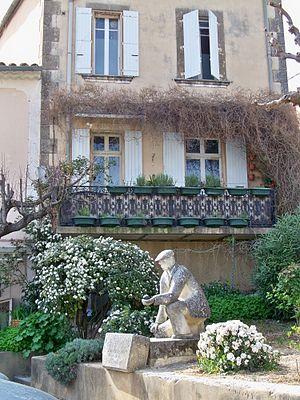
Statue Joseph Talon, Rabassié, père de la trufficulture moderne
Saint-Saturnin-lès-Apt est une commune française située dans le département de Vaucluse, en région Provence-Alpes-Côte d'Azur.
Joseph Talon, natif du hameau de Croagnes, à Saint-Saturnin-d'Apt, eut l'idée de planter des glands, provenant des chênes truffiers, dans une de ses terres au début du XIXᵉ siècle. Une décennie plus tard, les jeunes chênes lui donnaient une importante récolte de truffes noires. Il renouvela son expérience et comprit qu'il y avait une symbiose entre truffe et chêne. Il est à ce titre le père de la trufficulture provençale moderne.